WZZM

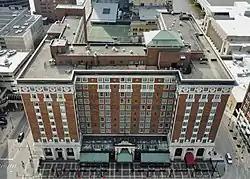
The Pantlind Hotel in downtown Grand Rapids was the first studio location for WZZM.

In 1959, the Atlas Broadcasting Company was organized to pursue the addition of a third very high frequency (VHF) station in West Michigan. It applied to the Federal Communications Commission (FCC), proposing the addition of channel 13 to Grand Rapids. The station would transmit from an area near Muskegon, north of Grand Rapids, where it would be appropriately spaced to WSPD-TV in Toledo, Ohio, and WREX-TV in Rockford, Illinois; FCC regulations required the transmitter to be located at least from competing stations on that frequency. Atlas also proposed moving WWTV in Cadillac to channel 9, where it would still be appropriately spaced to CKLW-TV in Windsor, Ontario. The FCC approved this allocation change in 1961; it replaced channel 9 in Alpena with channel 6. The placement of the channel at Grand Rapids attracted interest even before the insertion was final. By the end of 1960, three groups had incorporated with an eye toward filing for channel 13, including West Michigan Telecasters—consisting of 24 shareholders with Lewis V. Chamberlain, Jr. as president—whose final application was filed in October 1961. One of the shareholders was L. William Seidman, then on the board of directors of Grand Valley State College and later chairman of the Federal Deposit Insurance Corporation. Some of the stockholders were from Muskegon; the group promoted the northerly transmitter site as a bonus, noting that there were no local stations in Muskegon and that other communities such as Grand Haven and Holland were also underserved. West Michigan was one of six applicants to file by the end of 1961, alongside Atlas (which also owned Grand Rapids–area radio station WMAX); Grand Broadcasting Company, which counted former WLAV and WLAV-TV owner Leonard Versluis among its stockholders as well as former FCC counsel Mary Jane Morris; Major Television Company; MKO Broadcasting Company; and Peninsular Broadcasting Company.